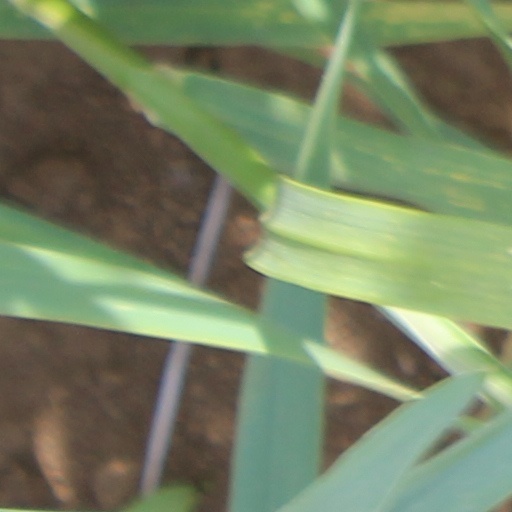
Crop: wheat